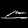
Label: Sandal